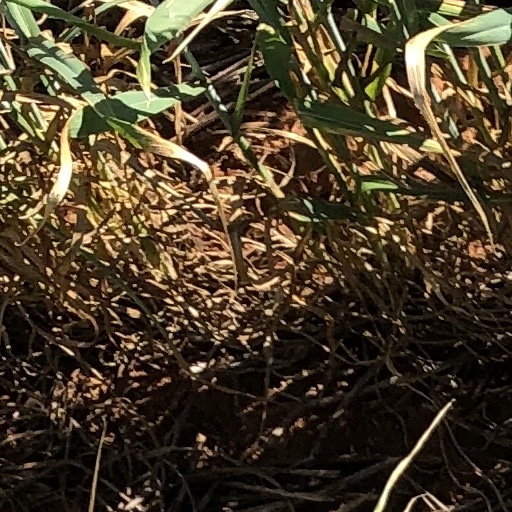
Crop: wheat